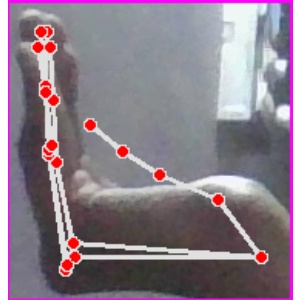
अक्षर: स